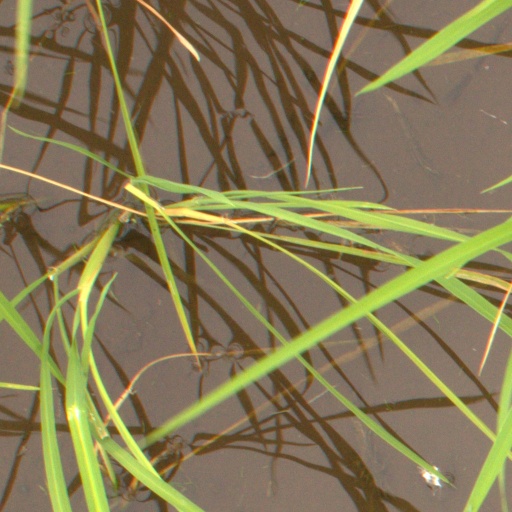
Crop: rice